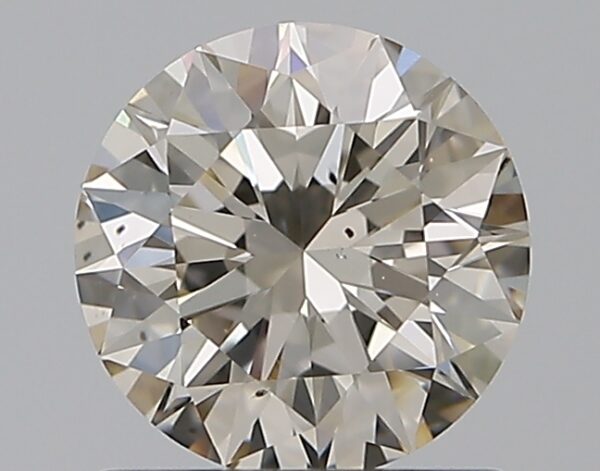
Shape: round
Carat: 0.9
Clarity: VS2
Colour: L
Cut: EX
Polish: EX
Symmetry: EX
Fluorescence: N
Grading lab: GIA
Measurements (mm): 6.16 x 6.19 x 3.85